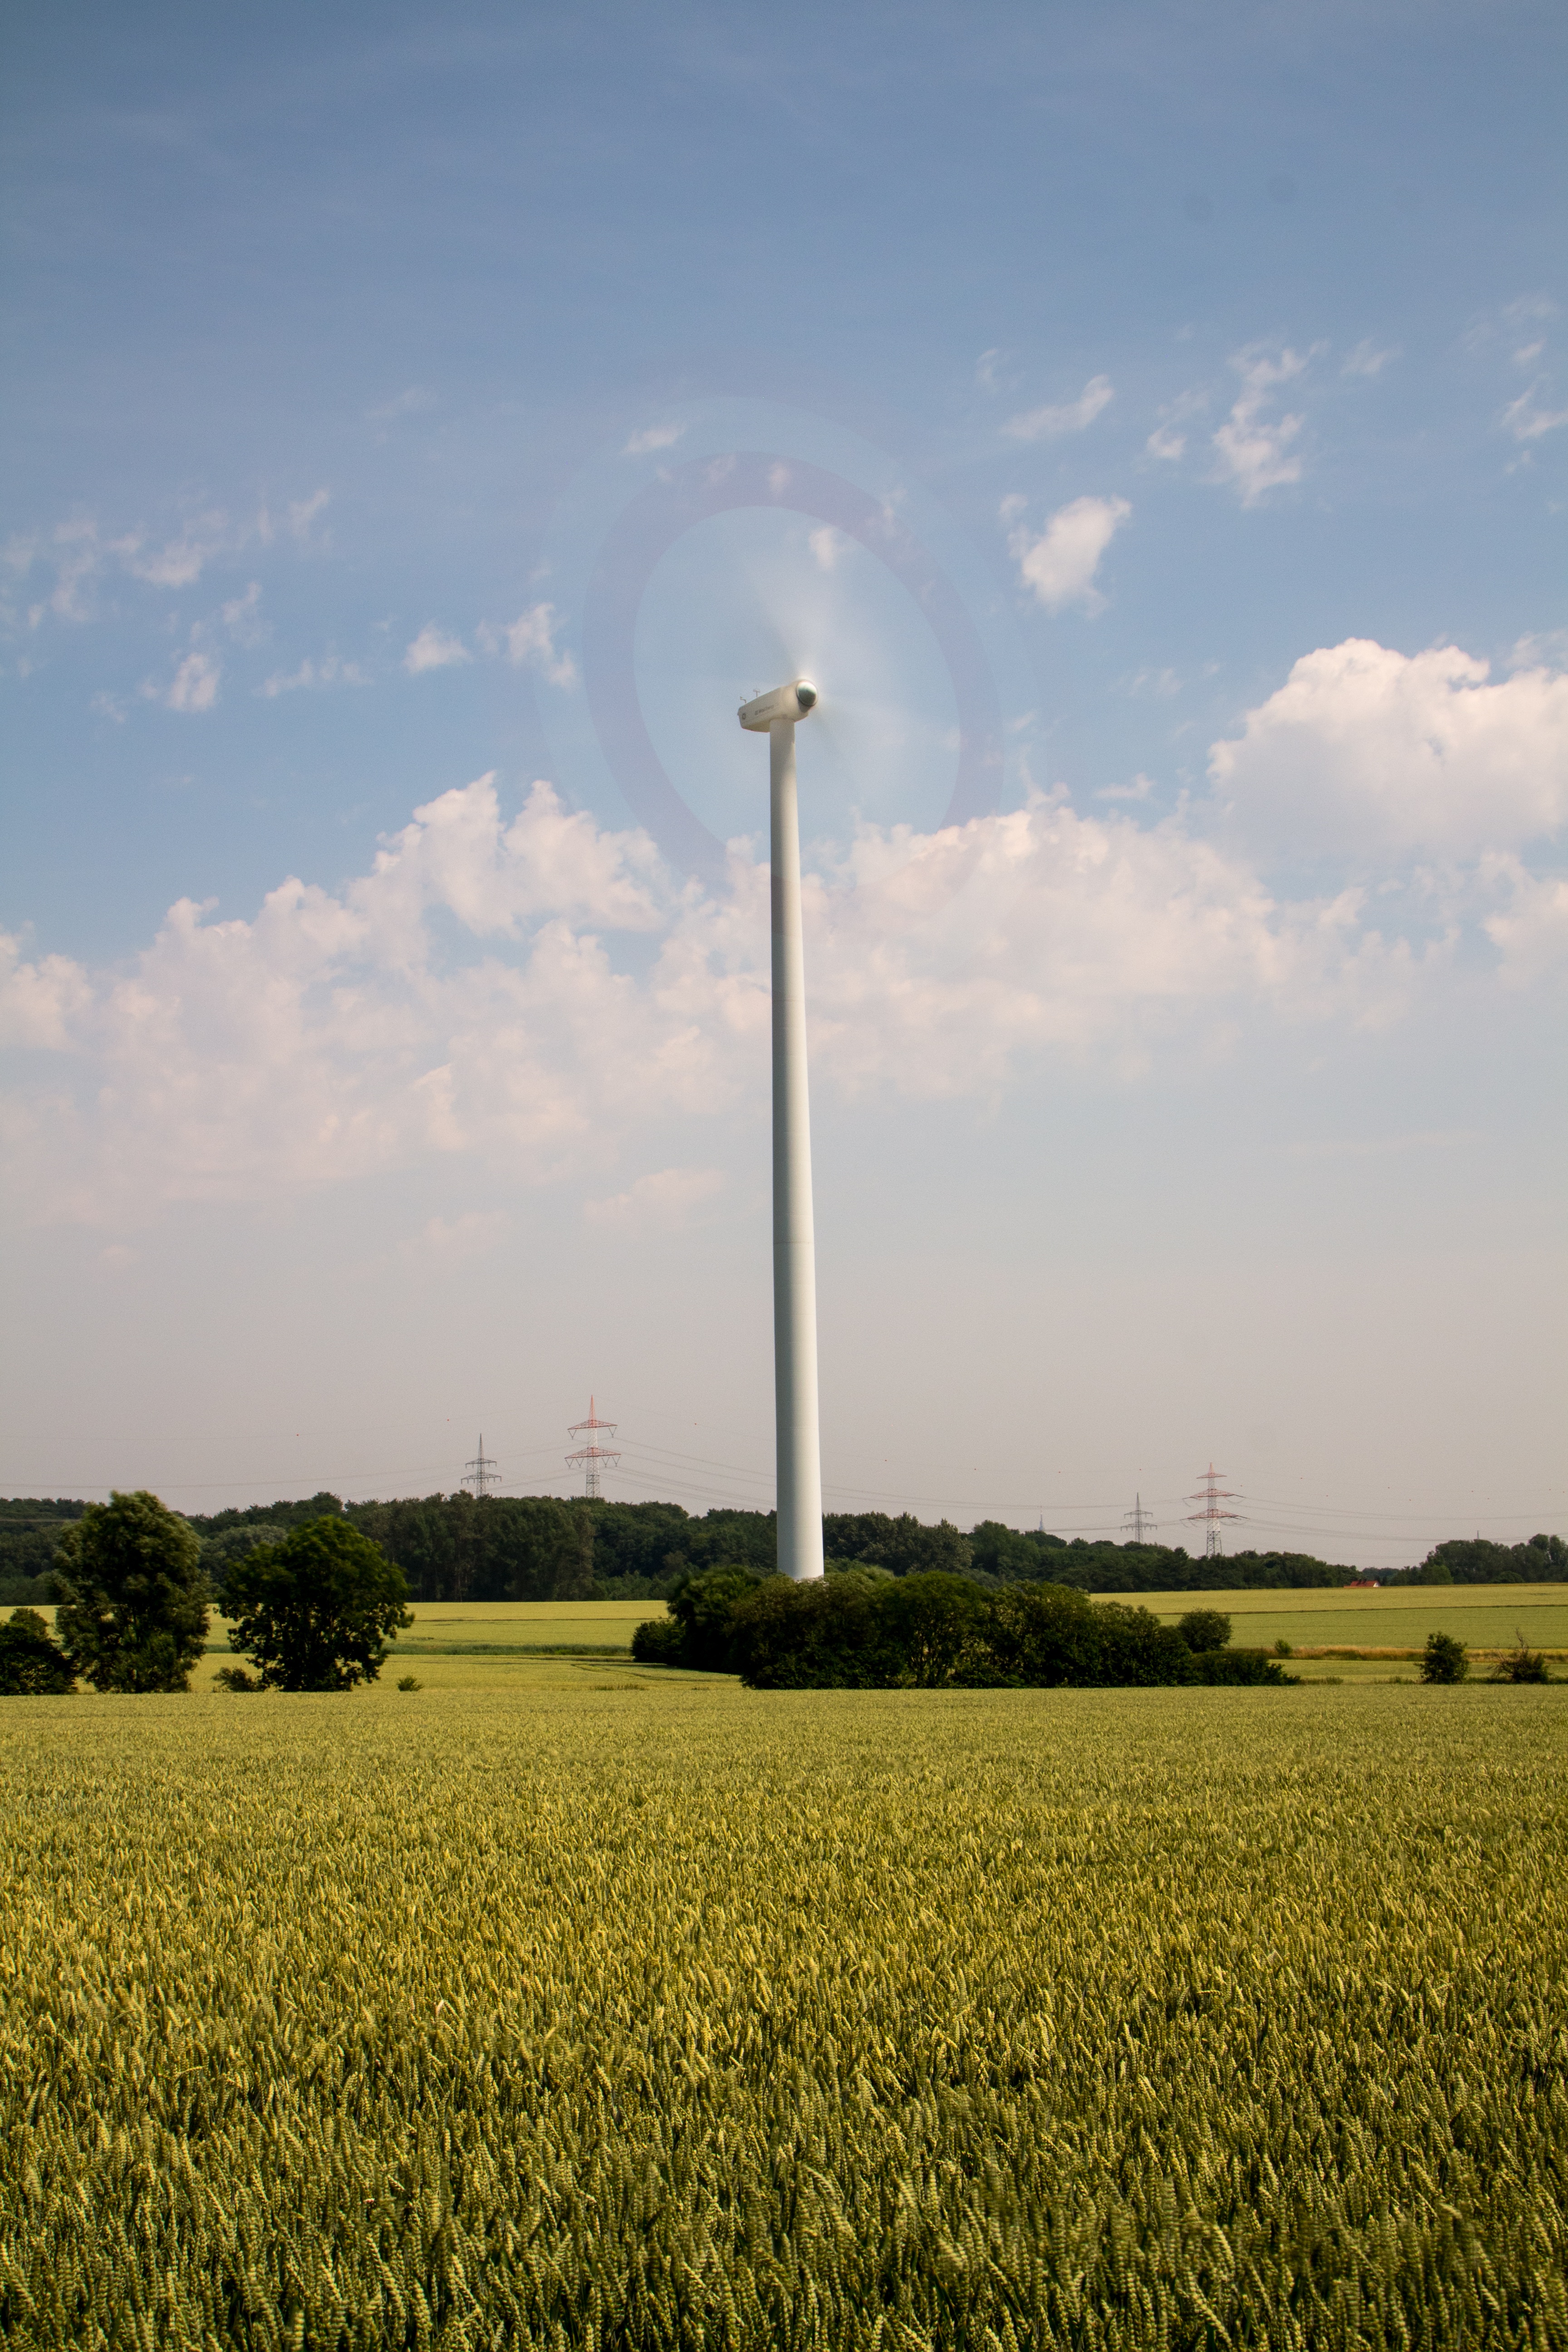
landscape, nature, grass, horizon, cloud, plant, sky, technology, field, wheat, grain, prairie, hill, flower, windmill, wind, summer, harvest, tower, crop, machine, blue, wind turbine, agriculture, lighting, plain, rapeseed, spike, pinwheel, energy, ecology, alternative, current, clouds, rye, cornfield, wind farm, cereals, propeller, power generation, brassica, rural area, environmentally friendly, flowering plant, rotor blades, electricity production, rye field, grass family, land plant